Anarchism in the United States

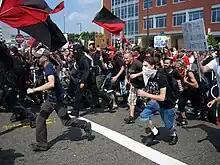
American anarchists at the protests of the 2008 Republican National Convention in St. Paul, Minnesota.

Anarchism proved to be influential also in the early environmentalist movement in the United States. Leopold Kohr (1909–1994) was an economist, jurist and political scientist known both for his opposition to the "cult of bigness" in social organization and as one of those who inspired the "Small Is Beautiful" movement, mainly through his most influential work "The Breakdown of Nations". Kohr was an important inspiration to the Green, bioregional, Fourth World, decentralist, and anarchist movements, Kohr contributed often to John Papworth's "journal for the Fourth World", Resurgence. One of Kohr's students was economist E. F. Schumacher, another prominent influence on these movements, whose best-selling book "Small Is Beautiful" took its title from one of Kohr's core principles. Similarly, his ideas inspired Kirkpatrick Sale's books "Human Scale" (1980) and "Dwellers in the Land: The Bioregional Vision" (1985). In 1958, Murray Bookchin defined himself as an anarchist, seeing parallels between anarchism and ecology. His first book, "Our Synthetic Environment," was published under the pseudonym Lewis Herber in 1962, a few months before Rachel Carson's "Silent Spring". The book described a broad range of environmental ills but received little attention because of its political radicalism. His groundbreaking essay "Ecology and Revolutionary Thought" introduced ecology as a concept in radical politics.